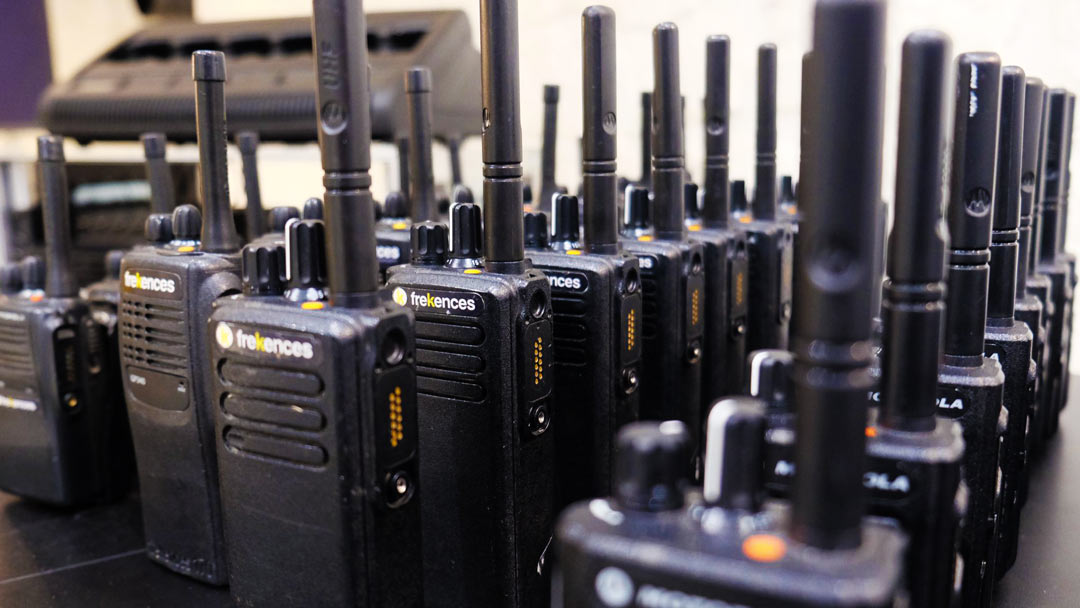
Nataal bii nag ay joloos la. Waaye joloos yu mag lañ. Loolu laa gis ci nataal bi. Gis naa itam am na ay telefon yu bari.